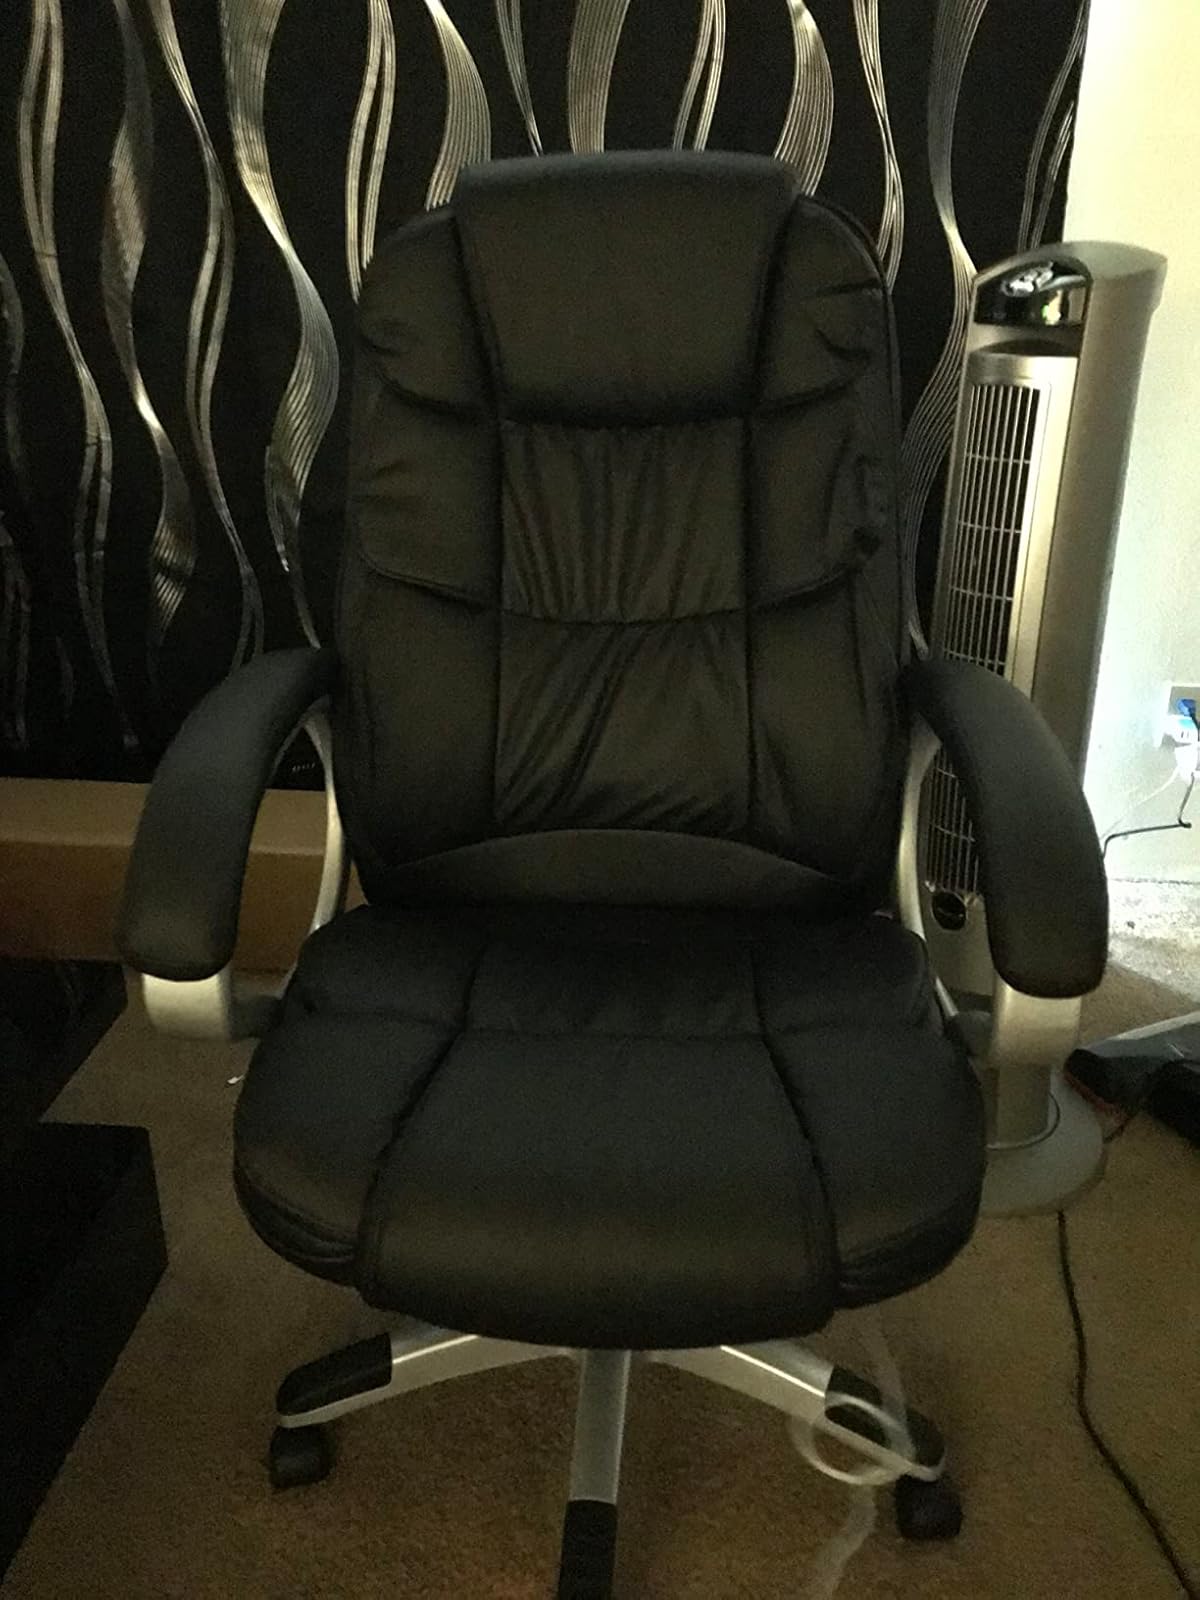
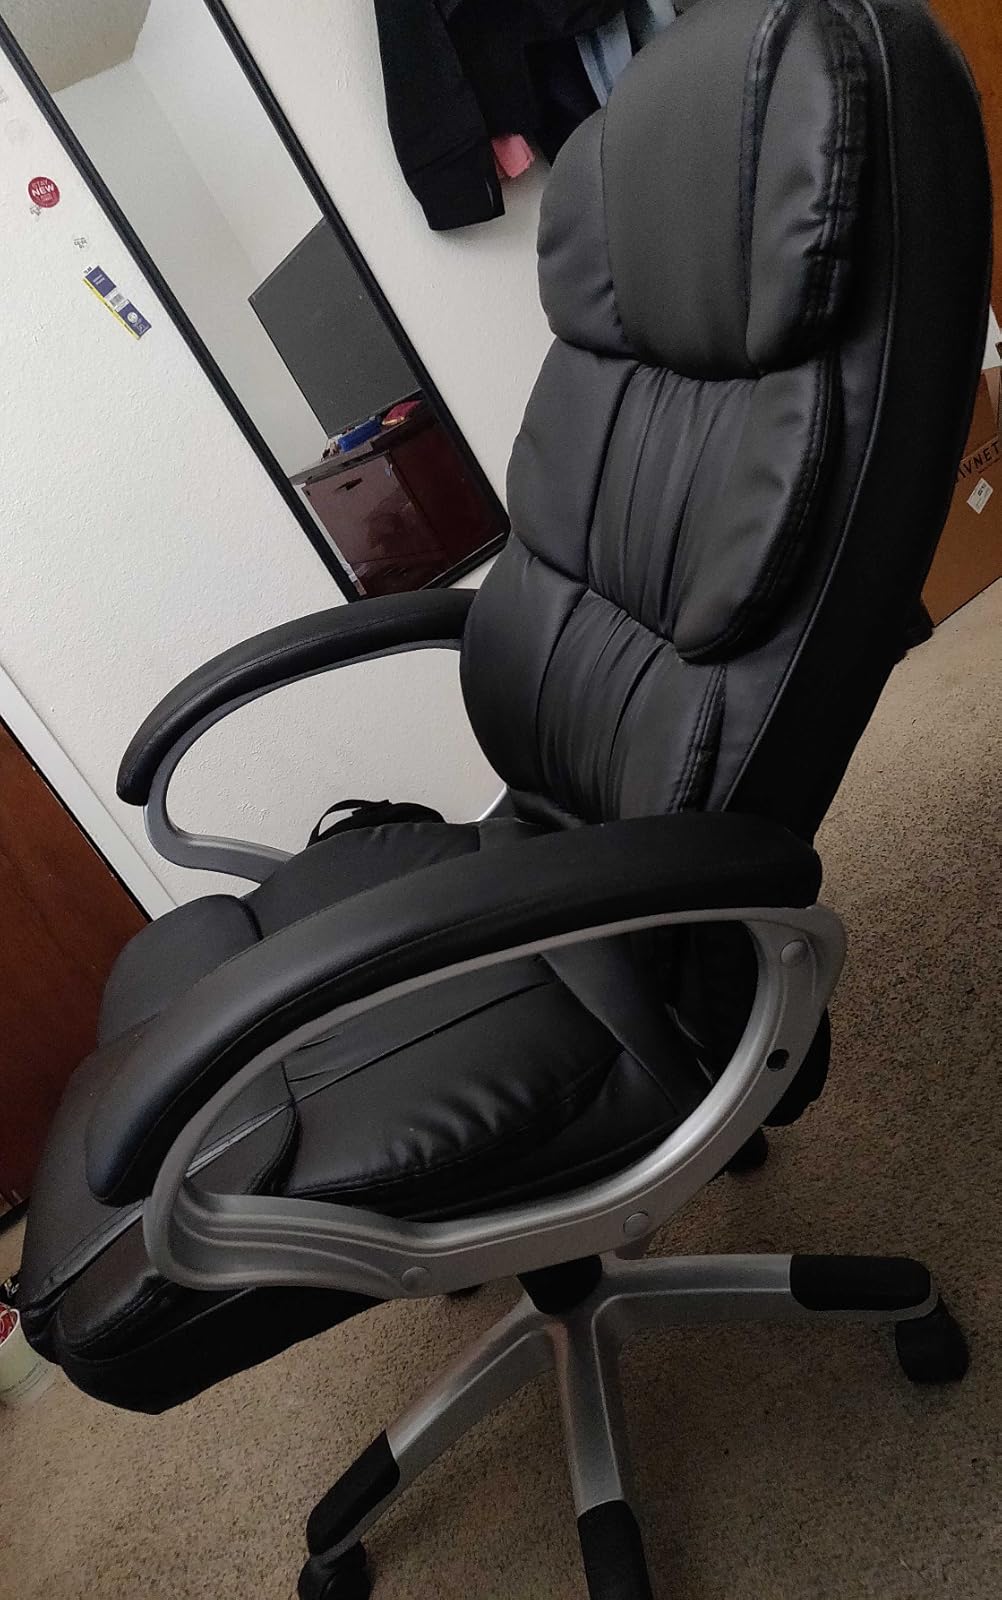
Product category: items_chair
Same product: yes